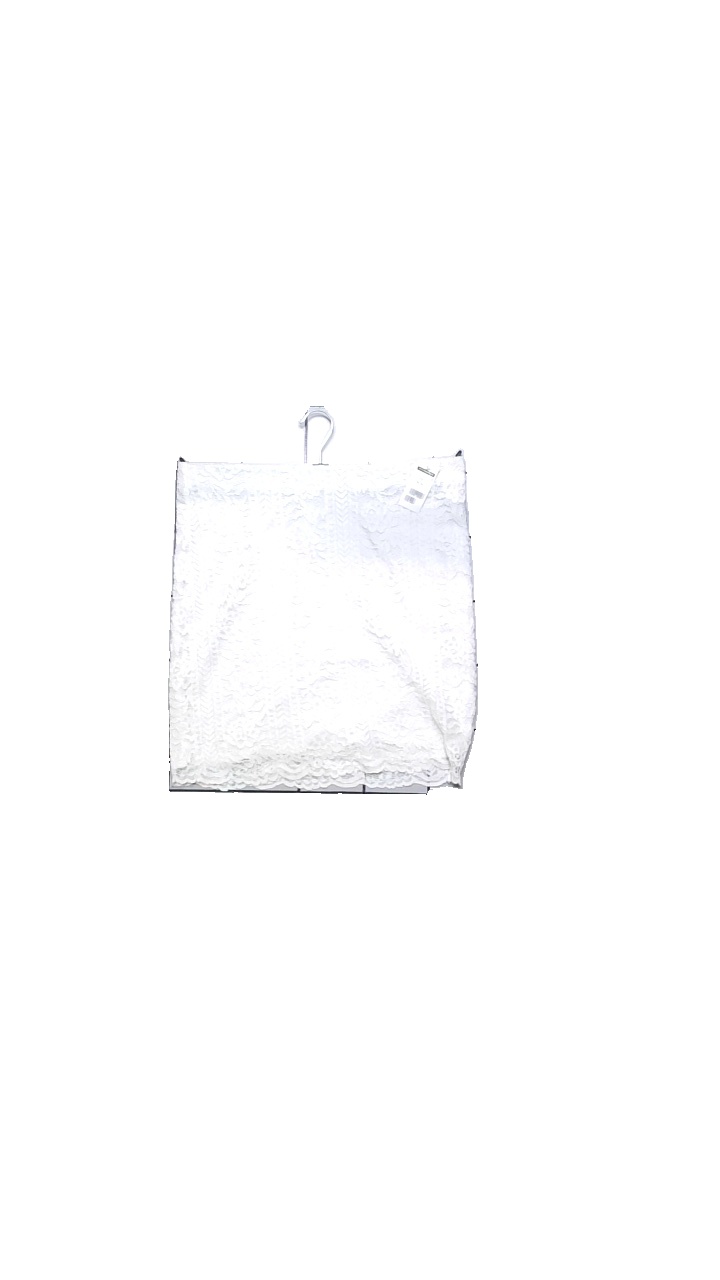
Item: Skirt (Ladies)
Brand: Vintage Stories
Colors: White
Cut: Regular
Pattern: Lace
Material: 55% viscose, 45% polyamide
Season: Summer
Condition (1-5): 5
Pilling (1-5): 5
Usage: Reuse
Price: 50-100